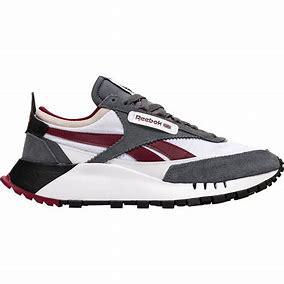
Brand: Reebok
Model: Cl Legacy